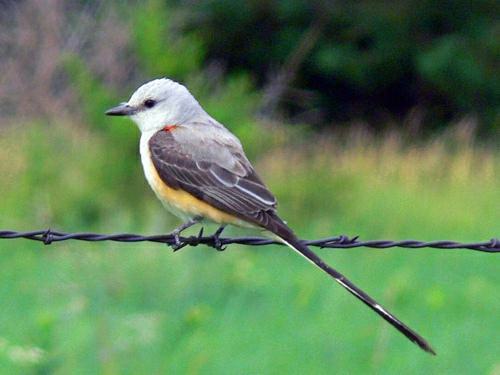
A photo of a scissor tailed flycatcher